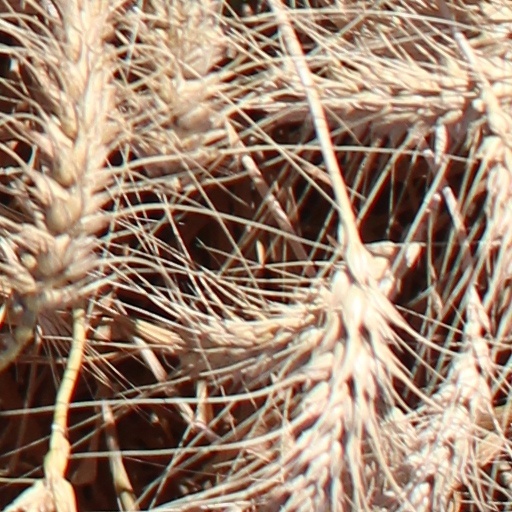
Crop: wheat